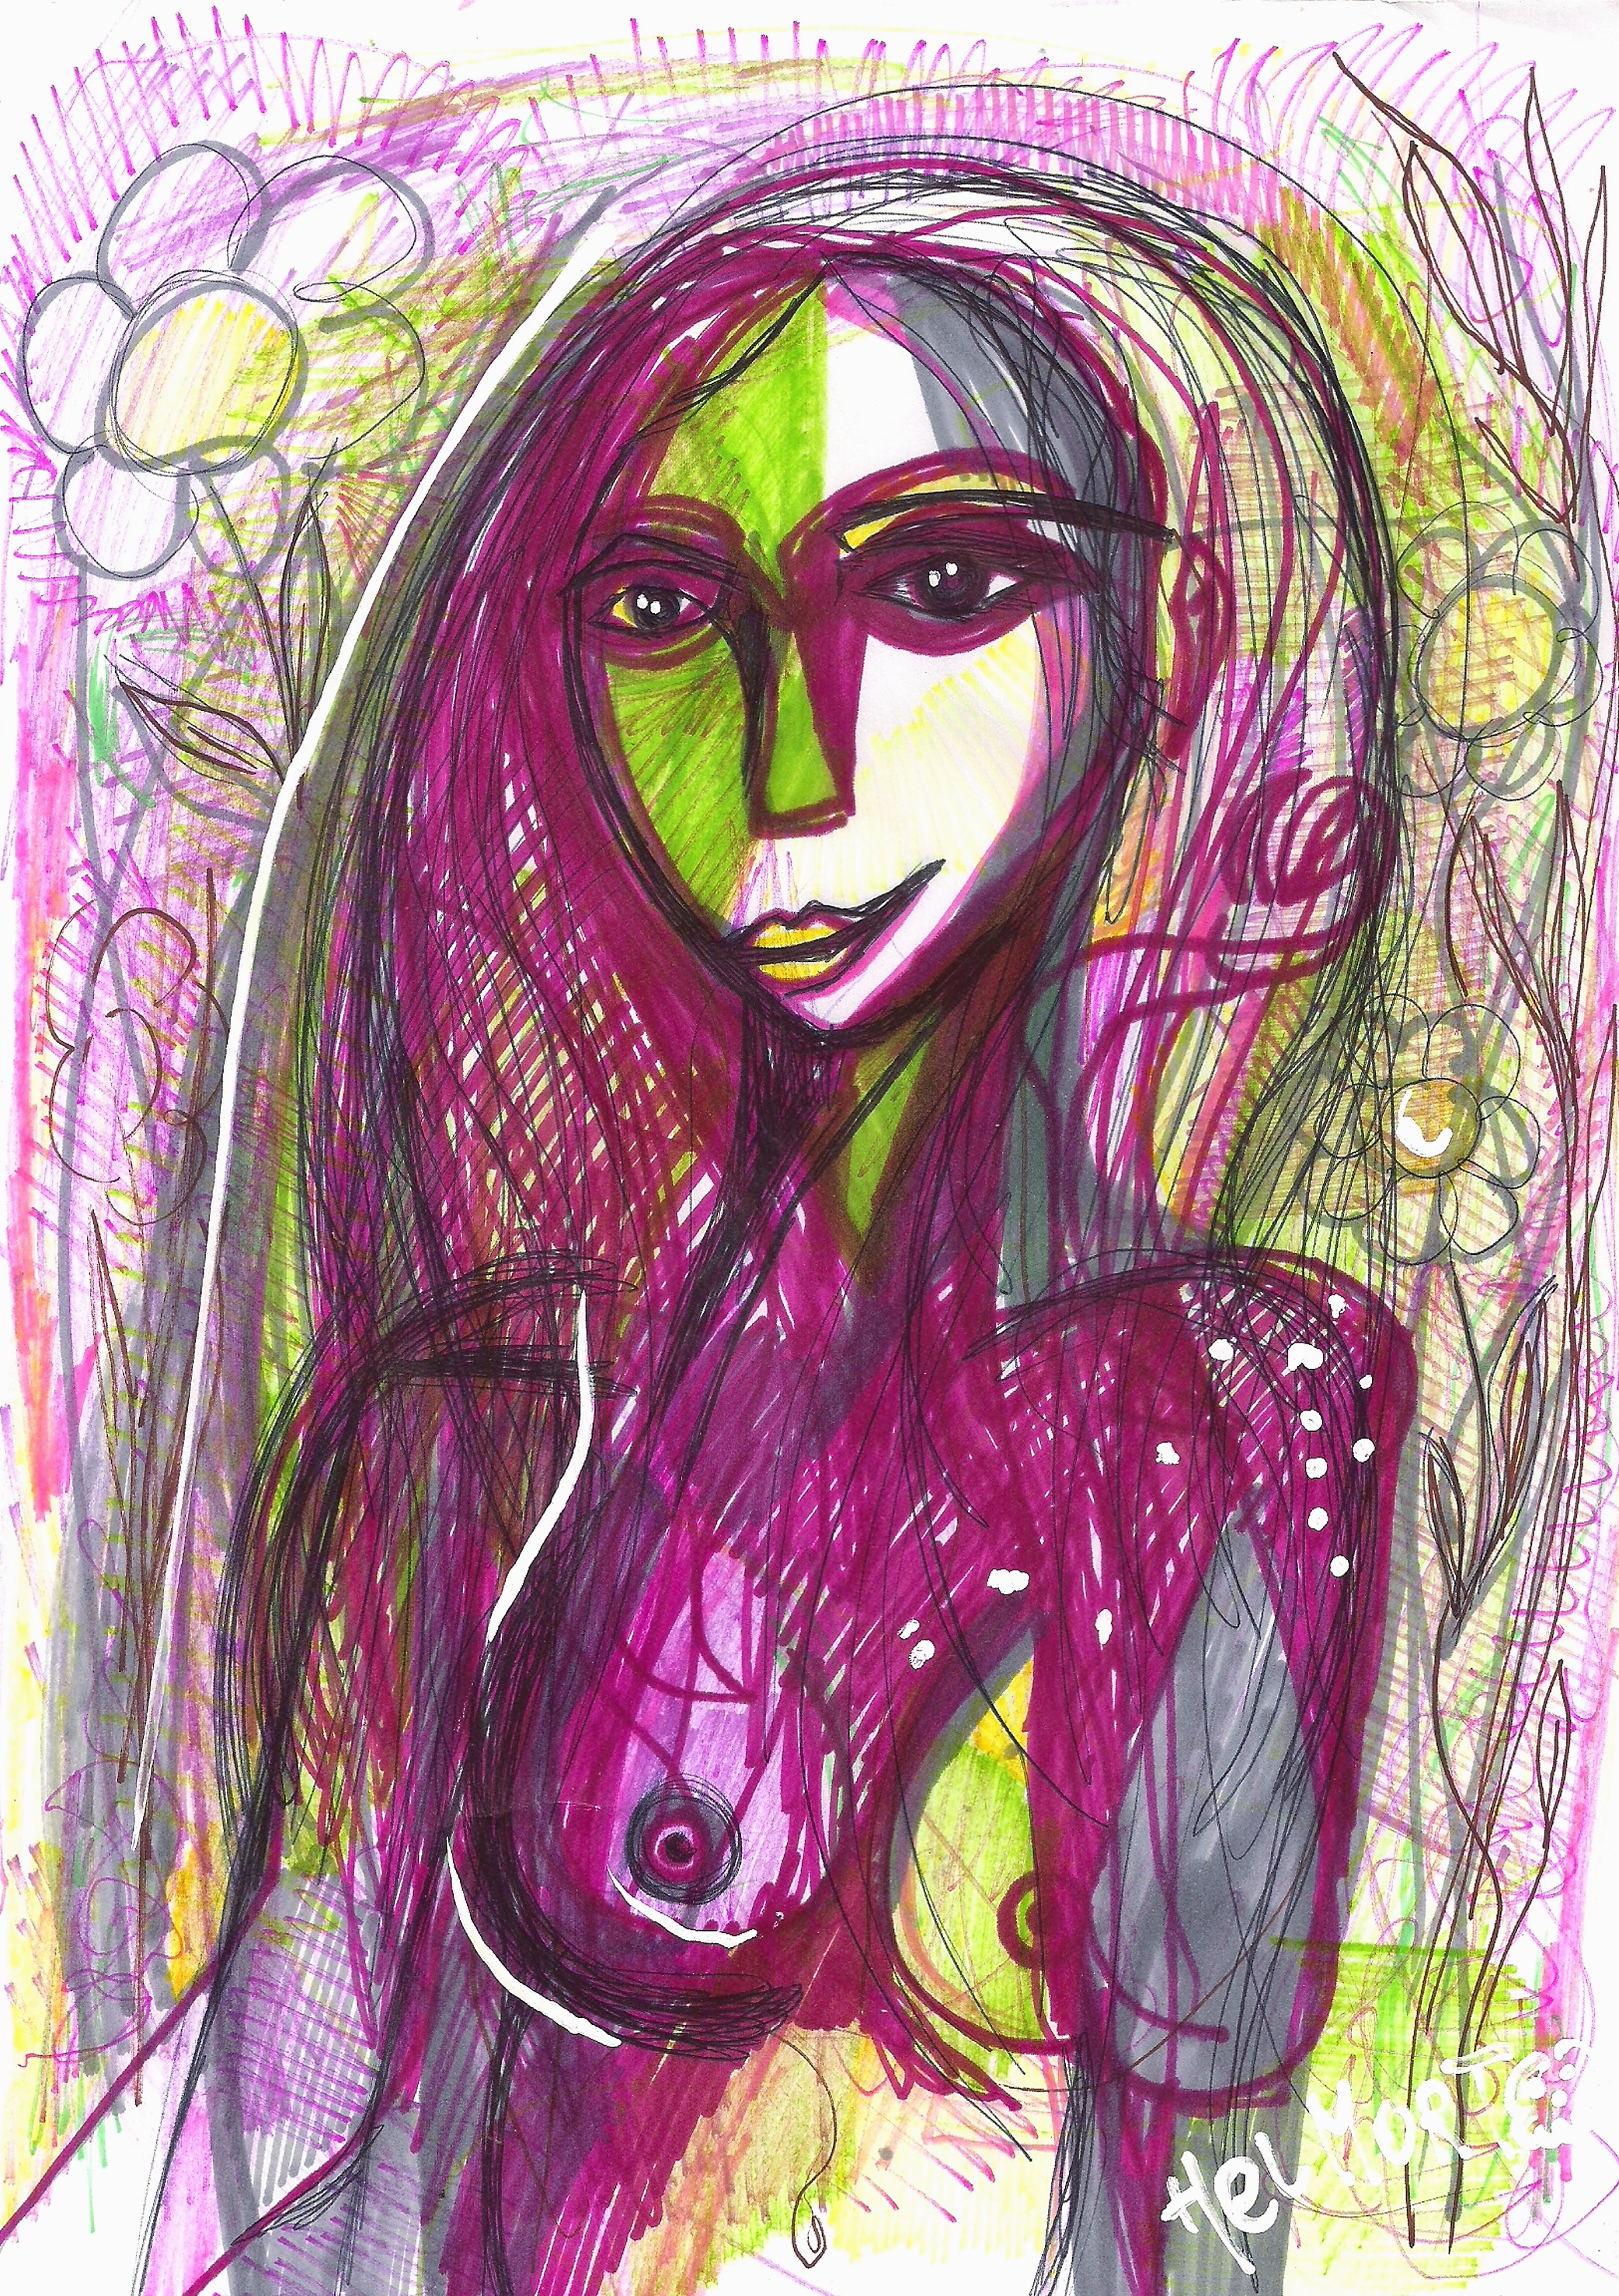
painting, art, artist, artwork, drawing, contemporary art, photography, illustration, paint, love, design, sketch, fine art, abstract art, creative, abstract, acrylic painting, nature, watercolor, art gallery, oil painting, gallery, modern art, abstract painting, digital art, contemporary painting, art collector, style, girl, woman, fashion, mort, purple, magenta, violet, pink, Colorfulness, lavender, Art paint, watercolor paint, long hair, visual arts, creative arts, graphics, acrylic paint, self portrait, line art